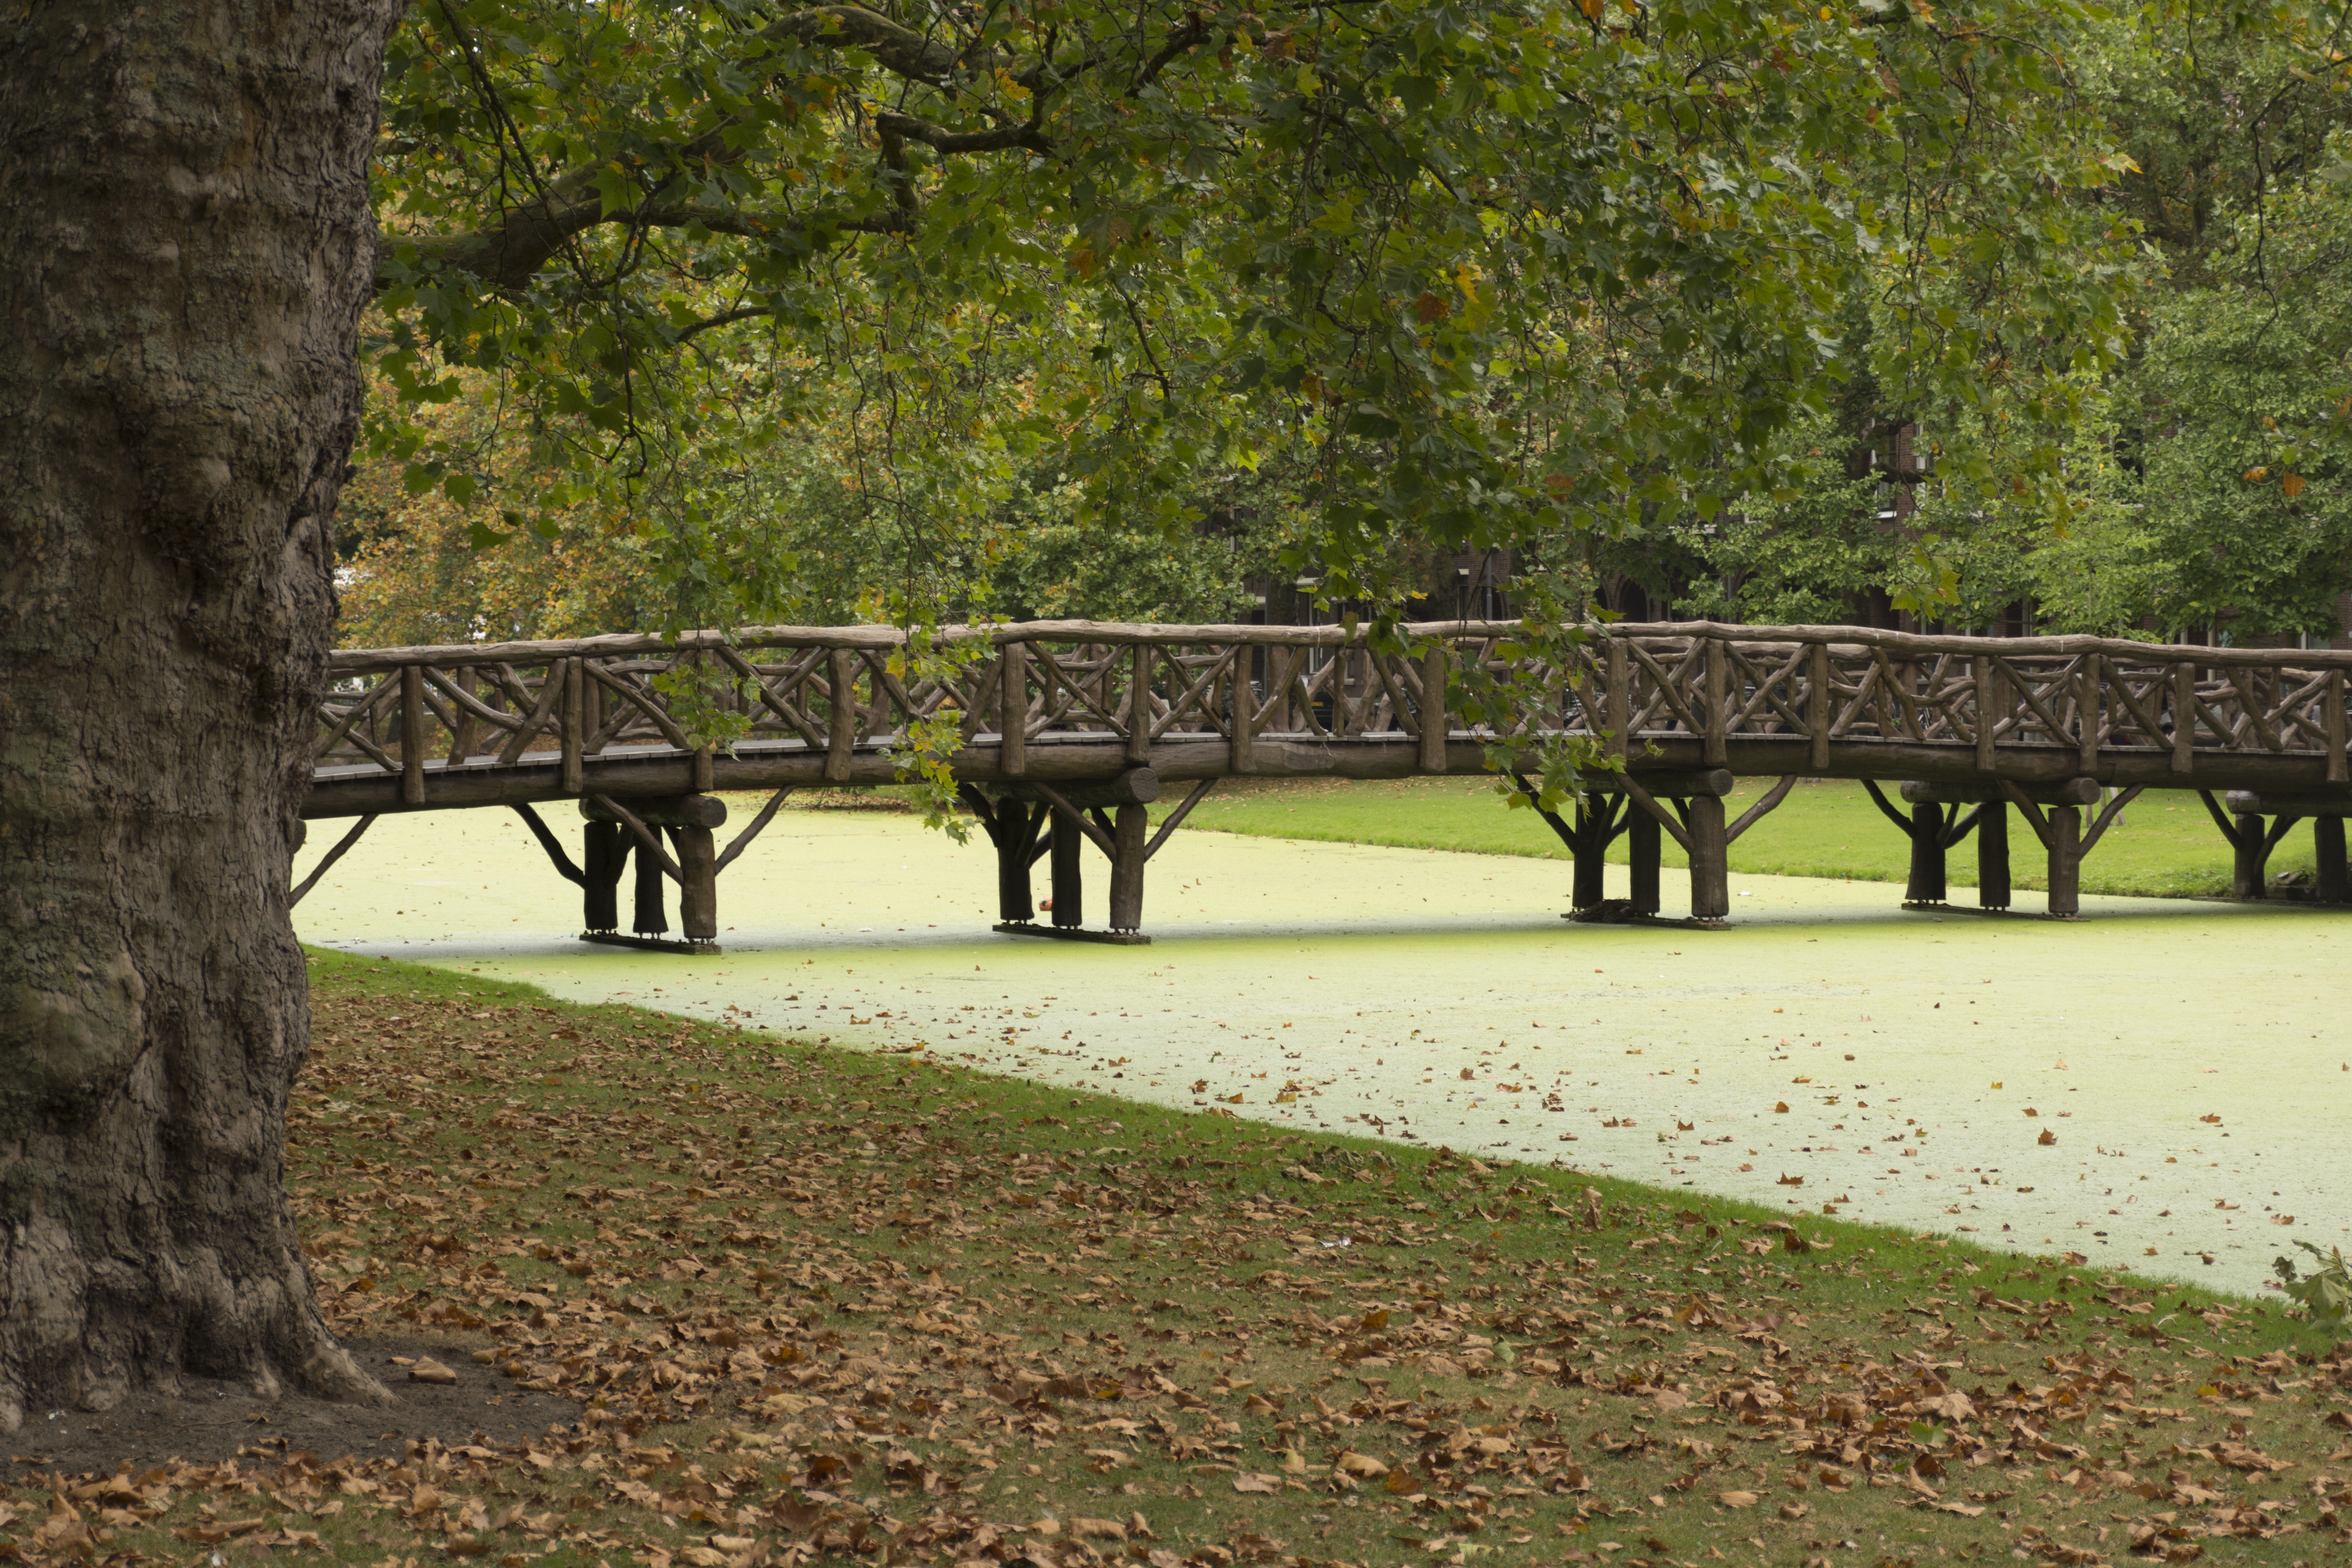
tree, water, nature, bridge, river, street scene, netherlands, rotterdam, boating